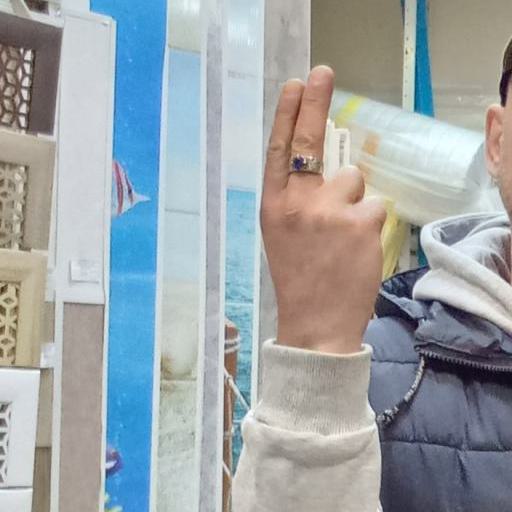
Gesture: two_up_inverted